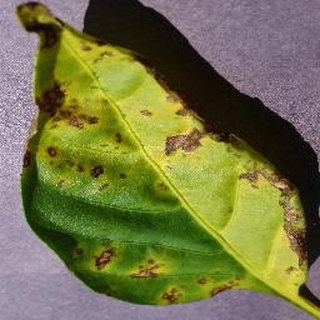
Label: bell_pepper_bacterial_spot